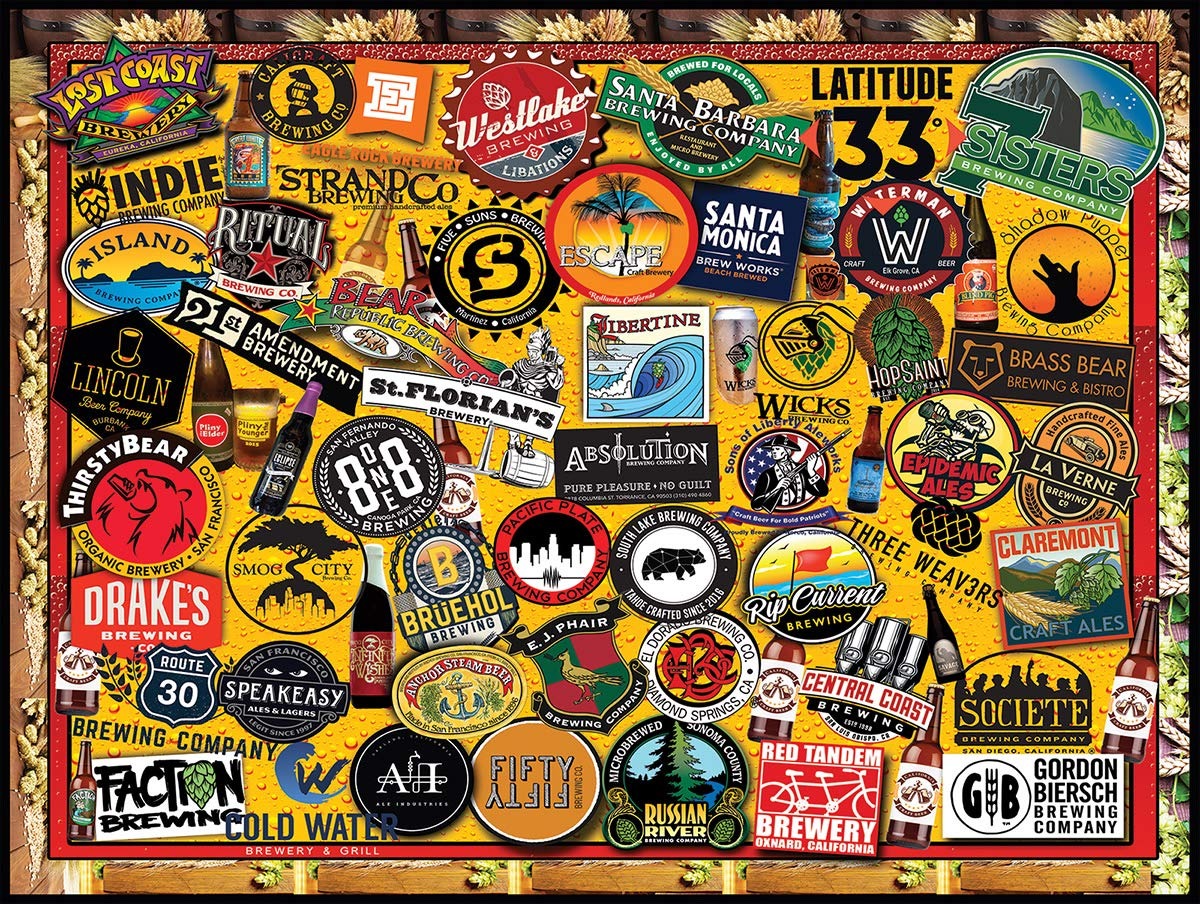
Item Name: White Mountain Puzzles California Craft Beer - 1000 Piece Jigsaw Puzzle
Bullet Point 1: LOGOS: In this California Craft Beer puzzle, designer Lois B. Sutton assembled a collage of CA labels, bottles, and advertising. Some included brewers are Five Suns Brewing, Brass Bear, and Smog City.
Bullet Point 2: HIGH QUALITY DESIGN: This fun 1000 piece jigsaw puzzle contains thick interlocking pieces made from recycled premium blue chipboard that give a sturdy feel and easy grip. Made in the United States. Finished size is 24” x 30”.
Bullet Point 3: SPARE TIME: This puzzle comes with thicker and larger pieces, so it’s easier to grip and put together. It’s a favorite leisure activity for winter holidays or for any other relaxing time. For kids, puzzles are a unique alternative to toys.
Bullet Point 4: MORE TO PUZZLE BUILDING: Art jigsaw puzzles are a fun, inexpensive way to enjoy beautiful works of art first hand! Use to boost skills: hand-eye coordination, motor skills, problem solving, etc.
Bullet Point 5: ART & PICTURES: White Mountain presents beautiful puzzles created with photography and artwork. The paintings and photos include detailed images of natural landscapes, people, objects, and other classic designs.
Product Description: Red Tandem Brewery, 21st Amendment Brewery, Five Suns Brewing, Brass Bear, Smog City, Thirsty Bear Organic Brewery, Libertine, and Absolution (Pure Pleasure/No Guilt) are just a few of the Golden State's many craft brewers. Designer Lois B. Sutton has assembled this colorful collage of labels, bottles, and advertising. 1,000 piece puzzle with a finished size of 24" x 30".
Value: 1.0
Unit: Count

Price: 22.95